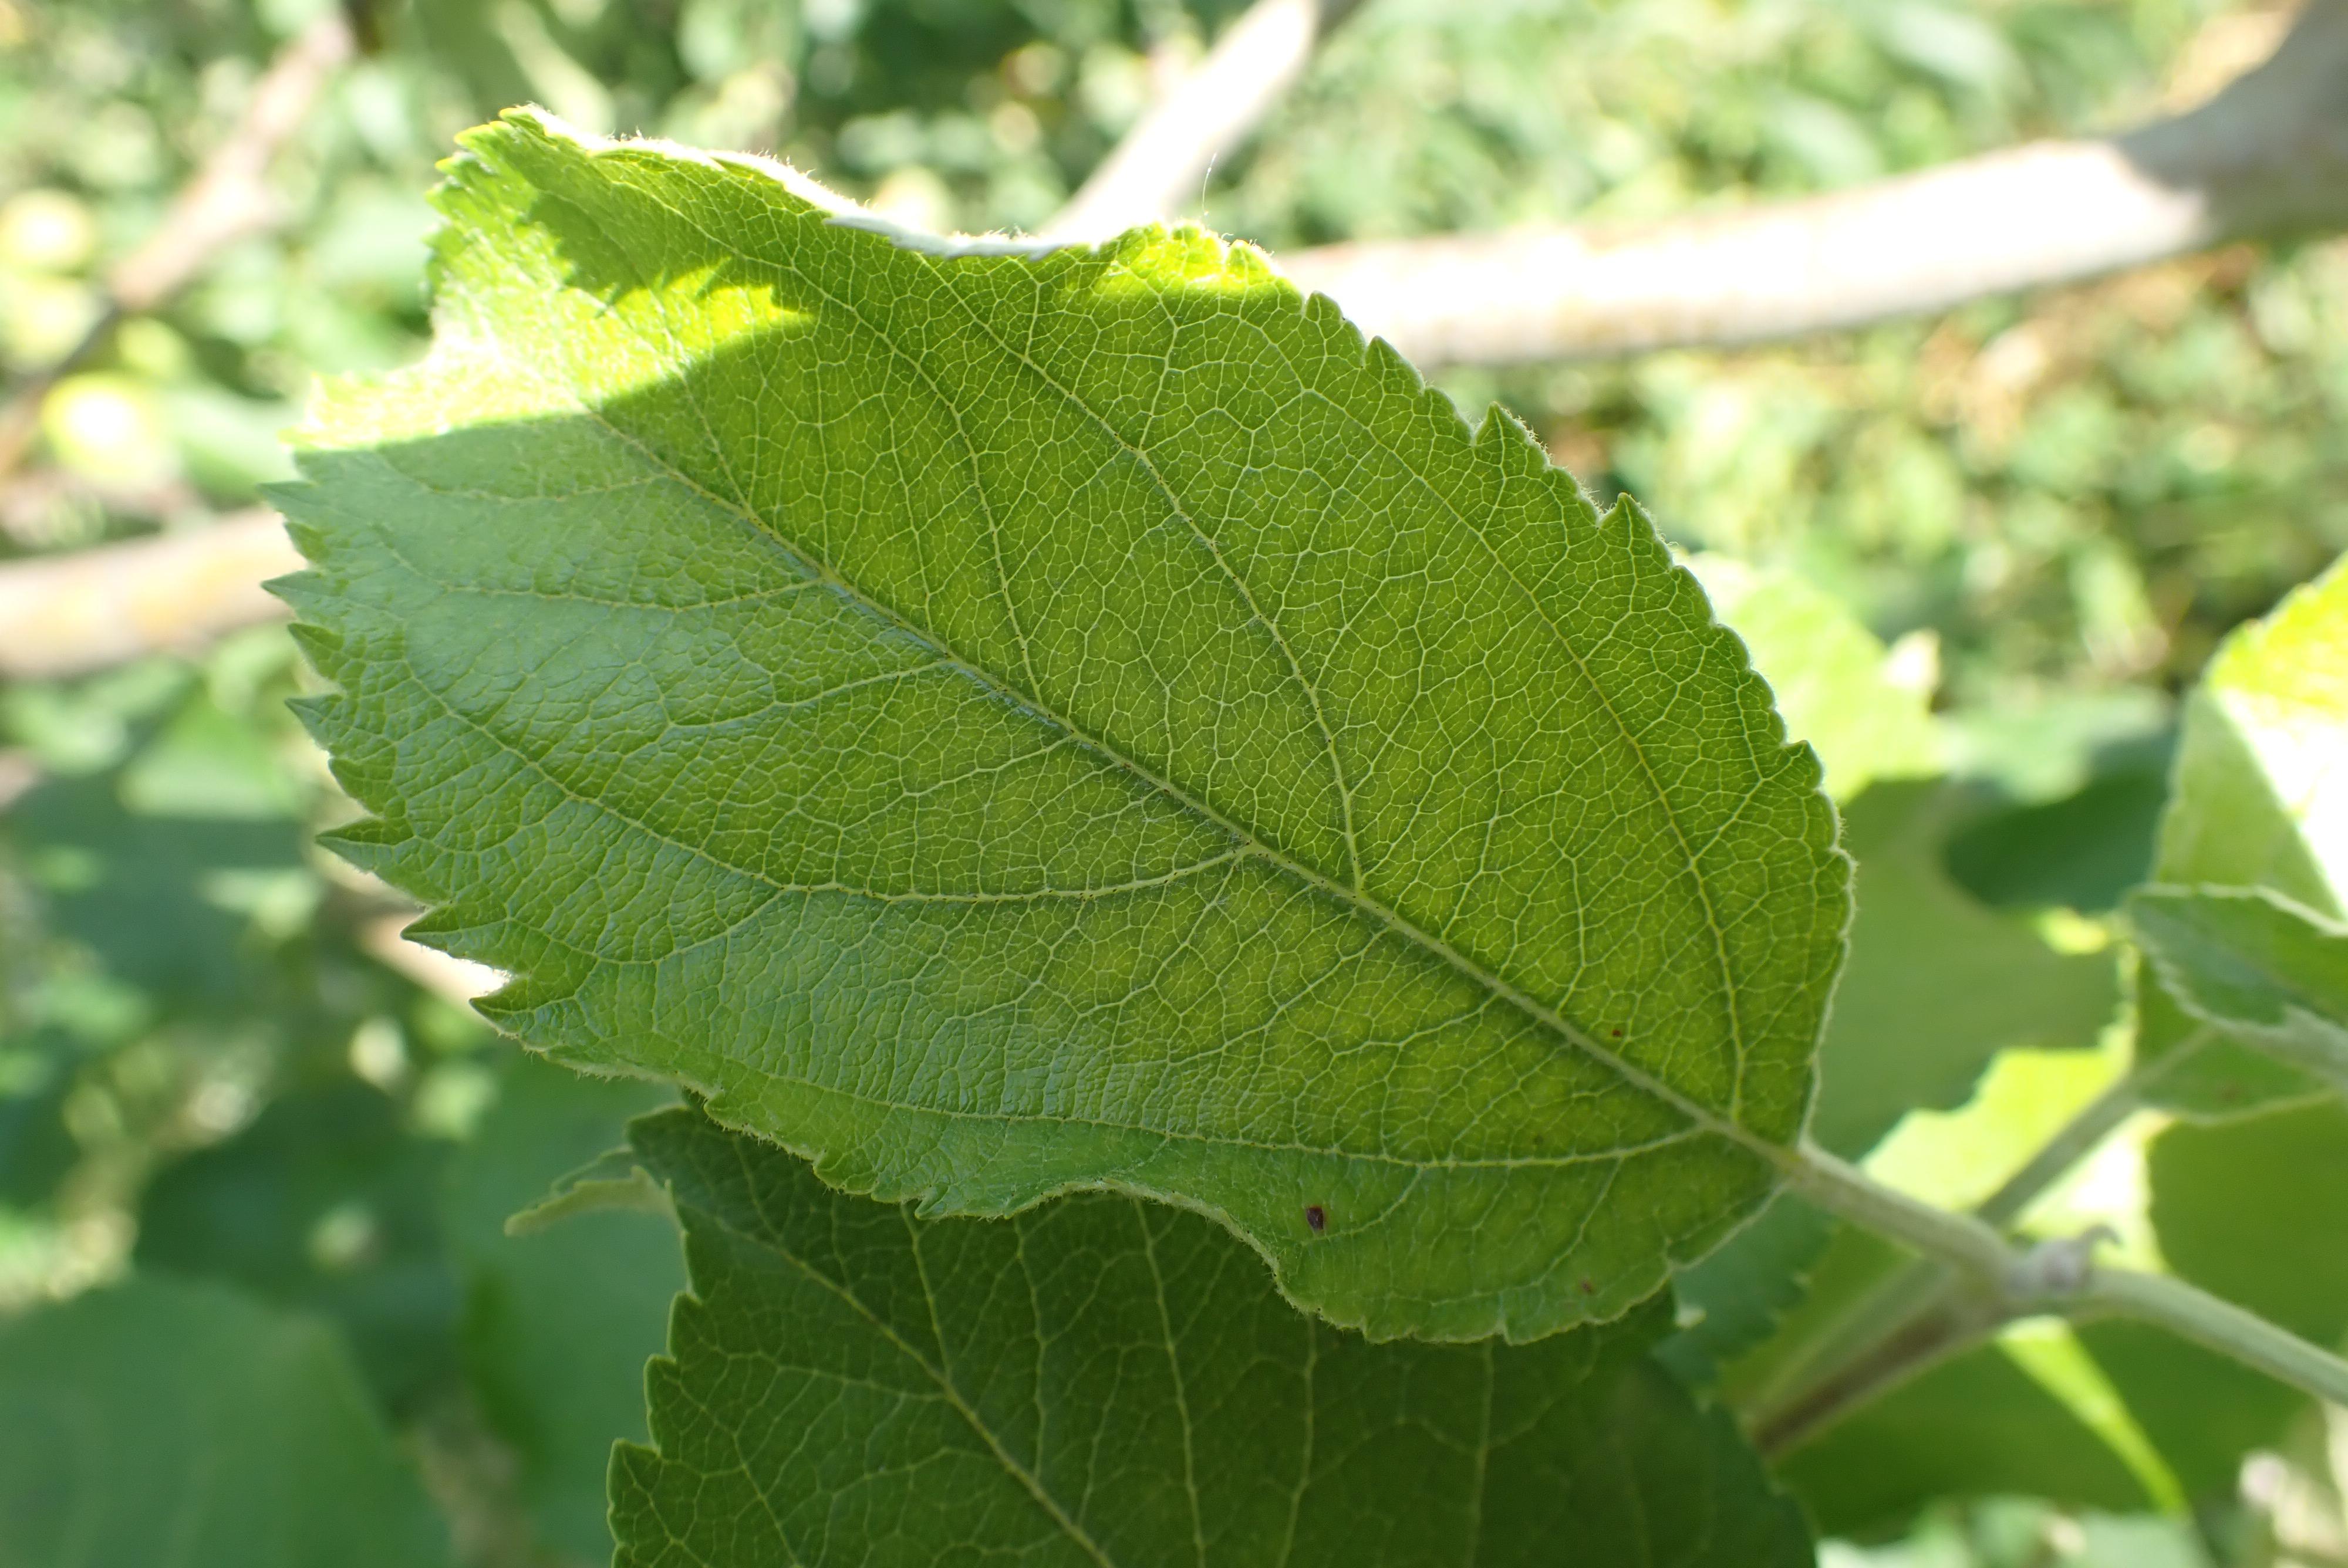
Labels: healthy